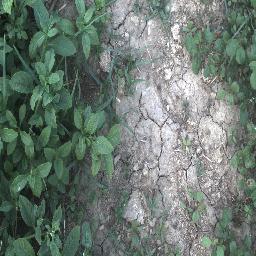
Label: negative